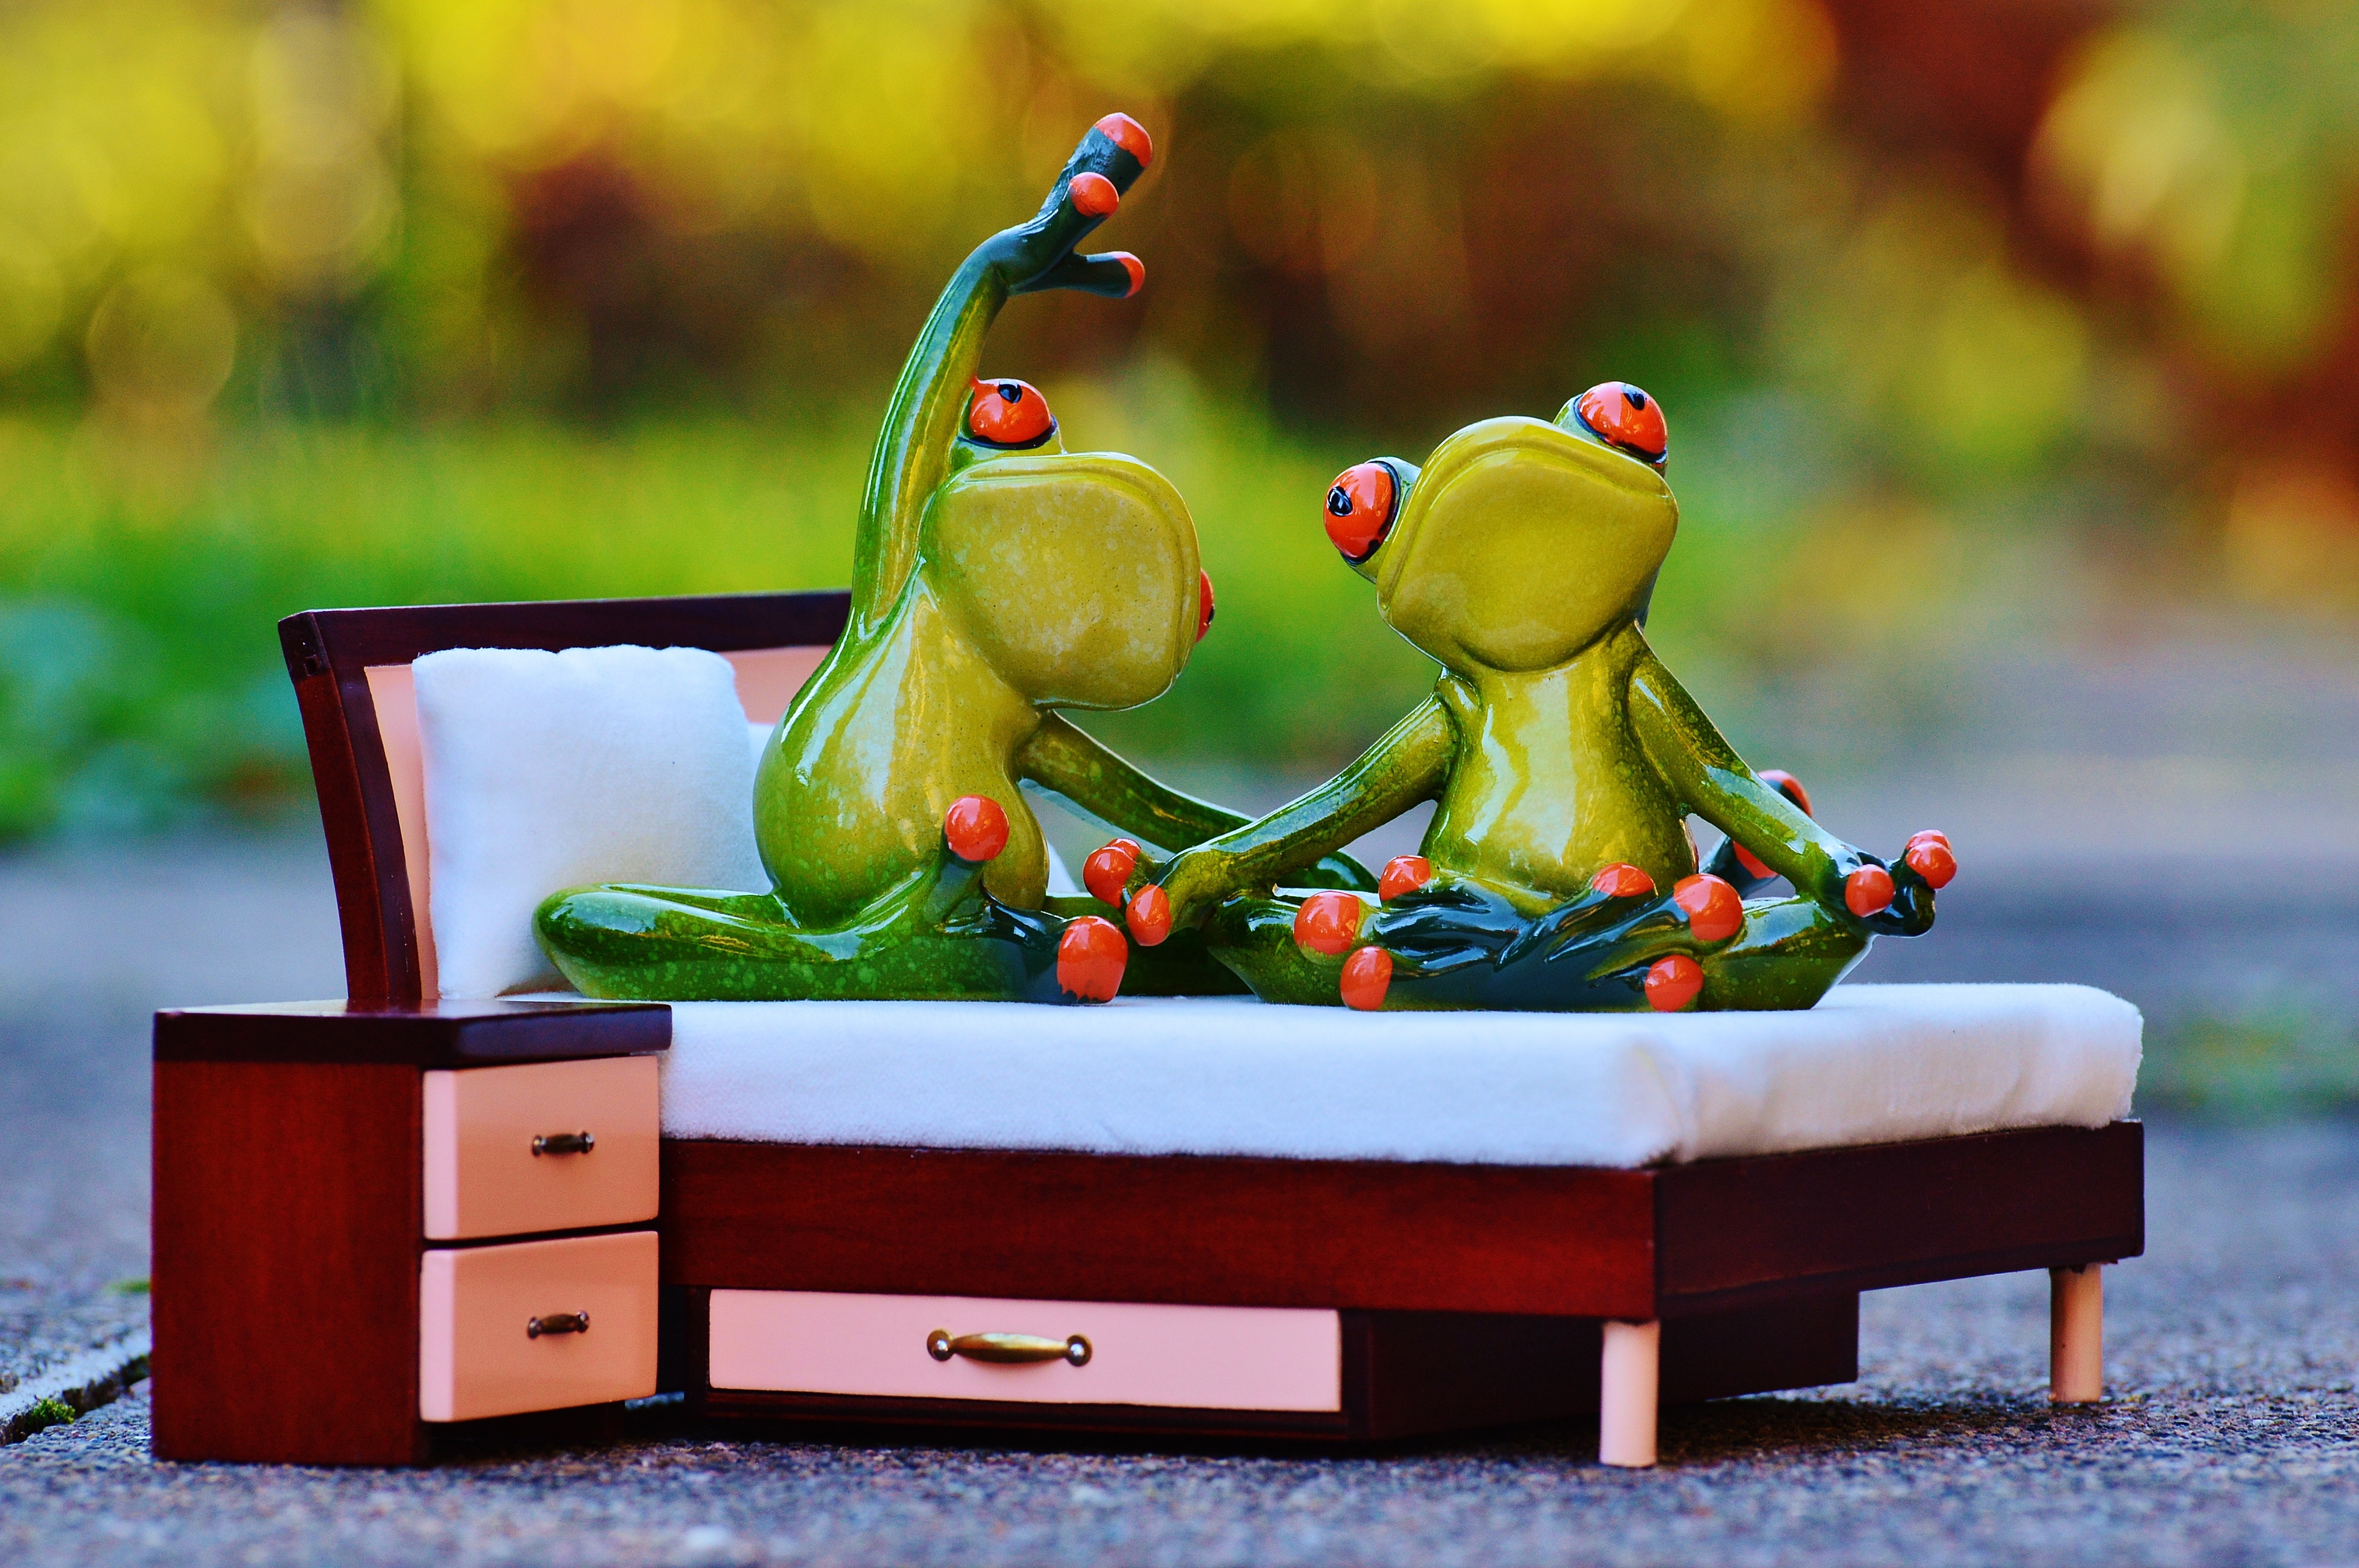
sweet, animal, cute, love, green, rest, frog, amphibian, couch, figure, illustration, bed, yoga, funny, concerns, valentine's day